MV Musthika Kencana II

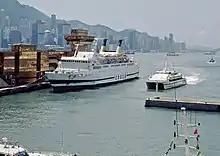
"Min Nan" 1995 in Hong Kong

On 6 January 1992, she was transferred to the Caen - Portsmouth route, returning to the Saint-Malo - Portsmouth route on 20 May. From 19 June to 28 August, she served on the Portsmouth - Cherbourg - Poole - Cherbourg - Poole - Saint-Malo route, then returning to the Saint-Malo - Portsmouth Route. She was laid up at Saint-Malo on 30 September. "Armoricain" was chartered to British Channel Island Ferries from 2 to 20 February 1993 and was then laid up at Cherbourg. She was moved to Saint-Malo in September.